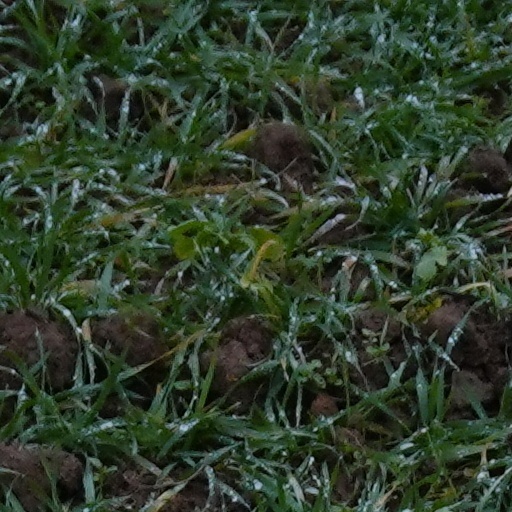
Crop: wheat